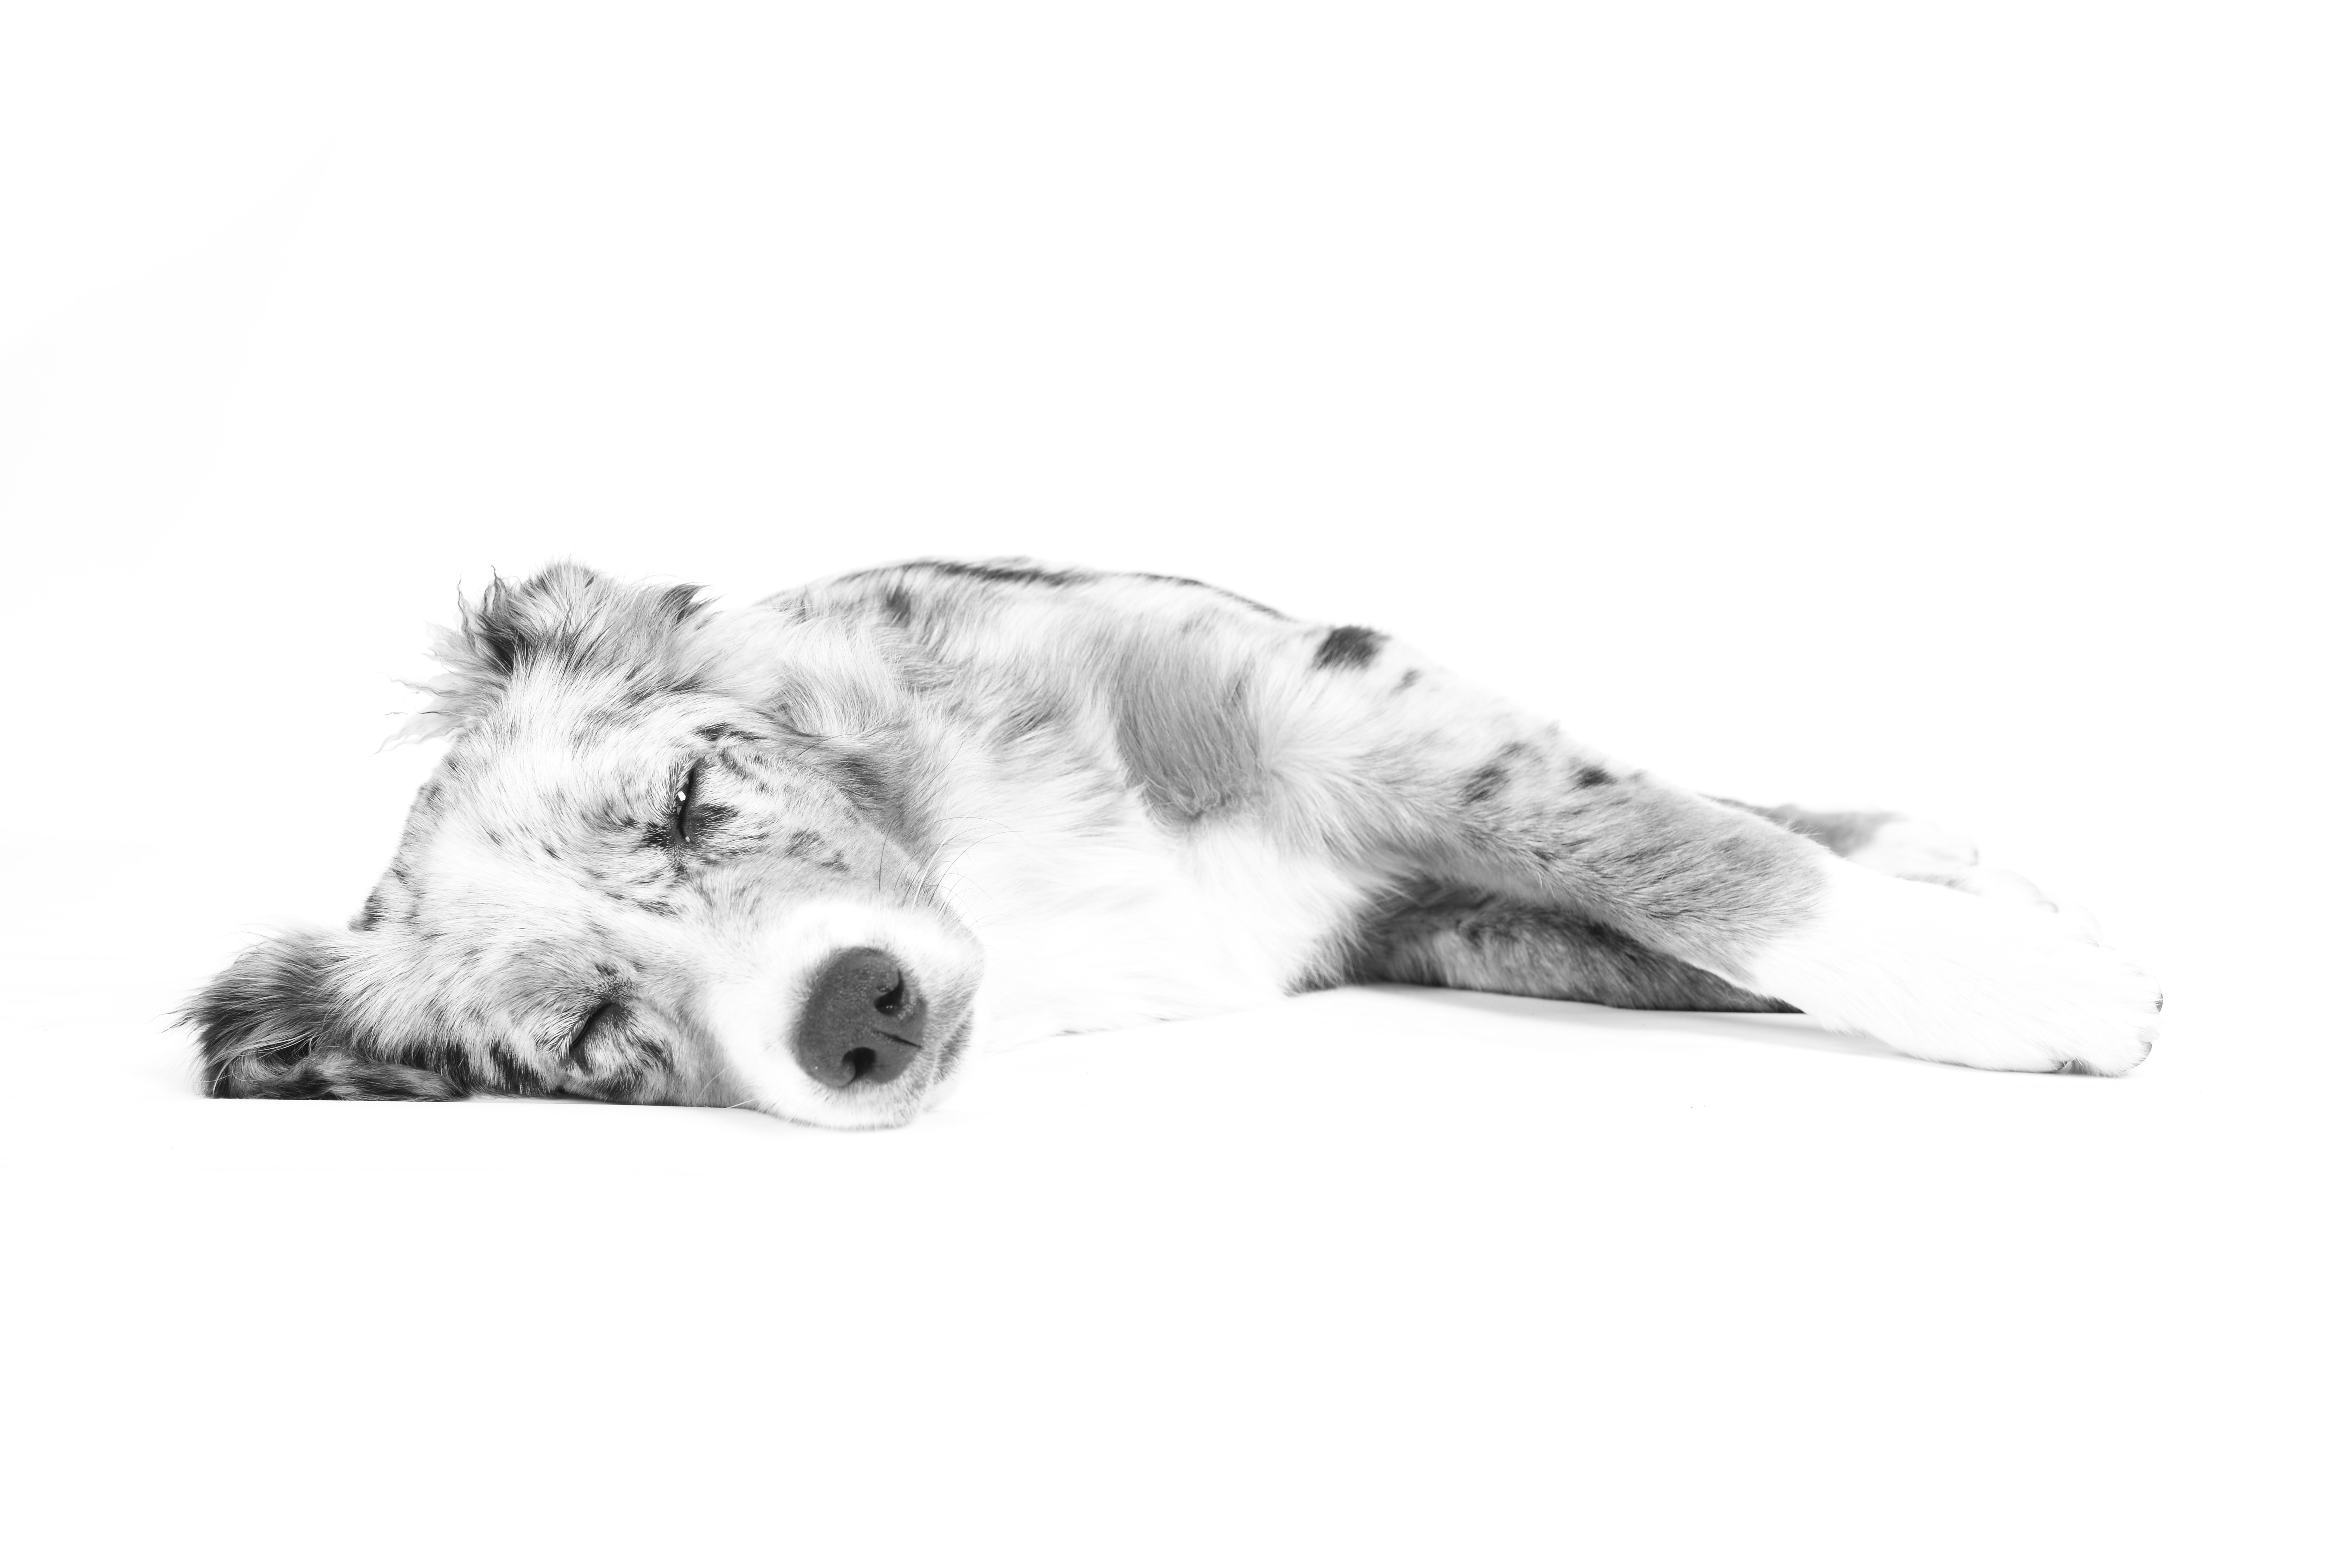
shoe, black and white, white, dog, fur, relax, sleep, sketch, drawing, footwear, lying